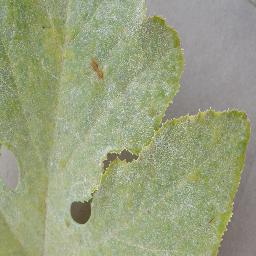
Label: Squash___Powdery_mildew